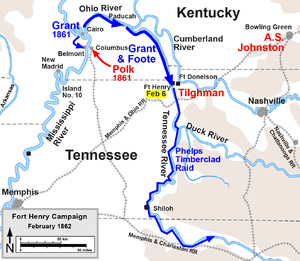
Slaget ved Fort Henry / Fort Henry
Troppebevægelserne ved Fort Henry      Sydstaterne      Unionen
Slaget ved Fort Henry blev udkæmpet under den amerikanske borgerkrig den 6. februar 1862 i det vestlige Tennessee. Det var den første vigtige sejr for Unionen og for general Ulysses S. Grant.